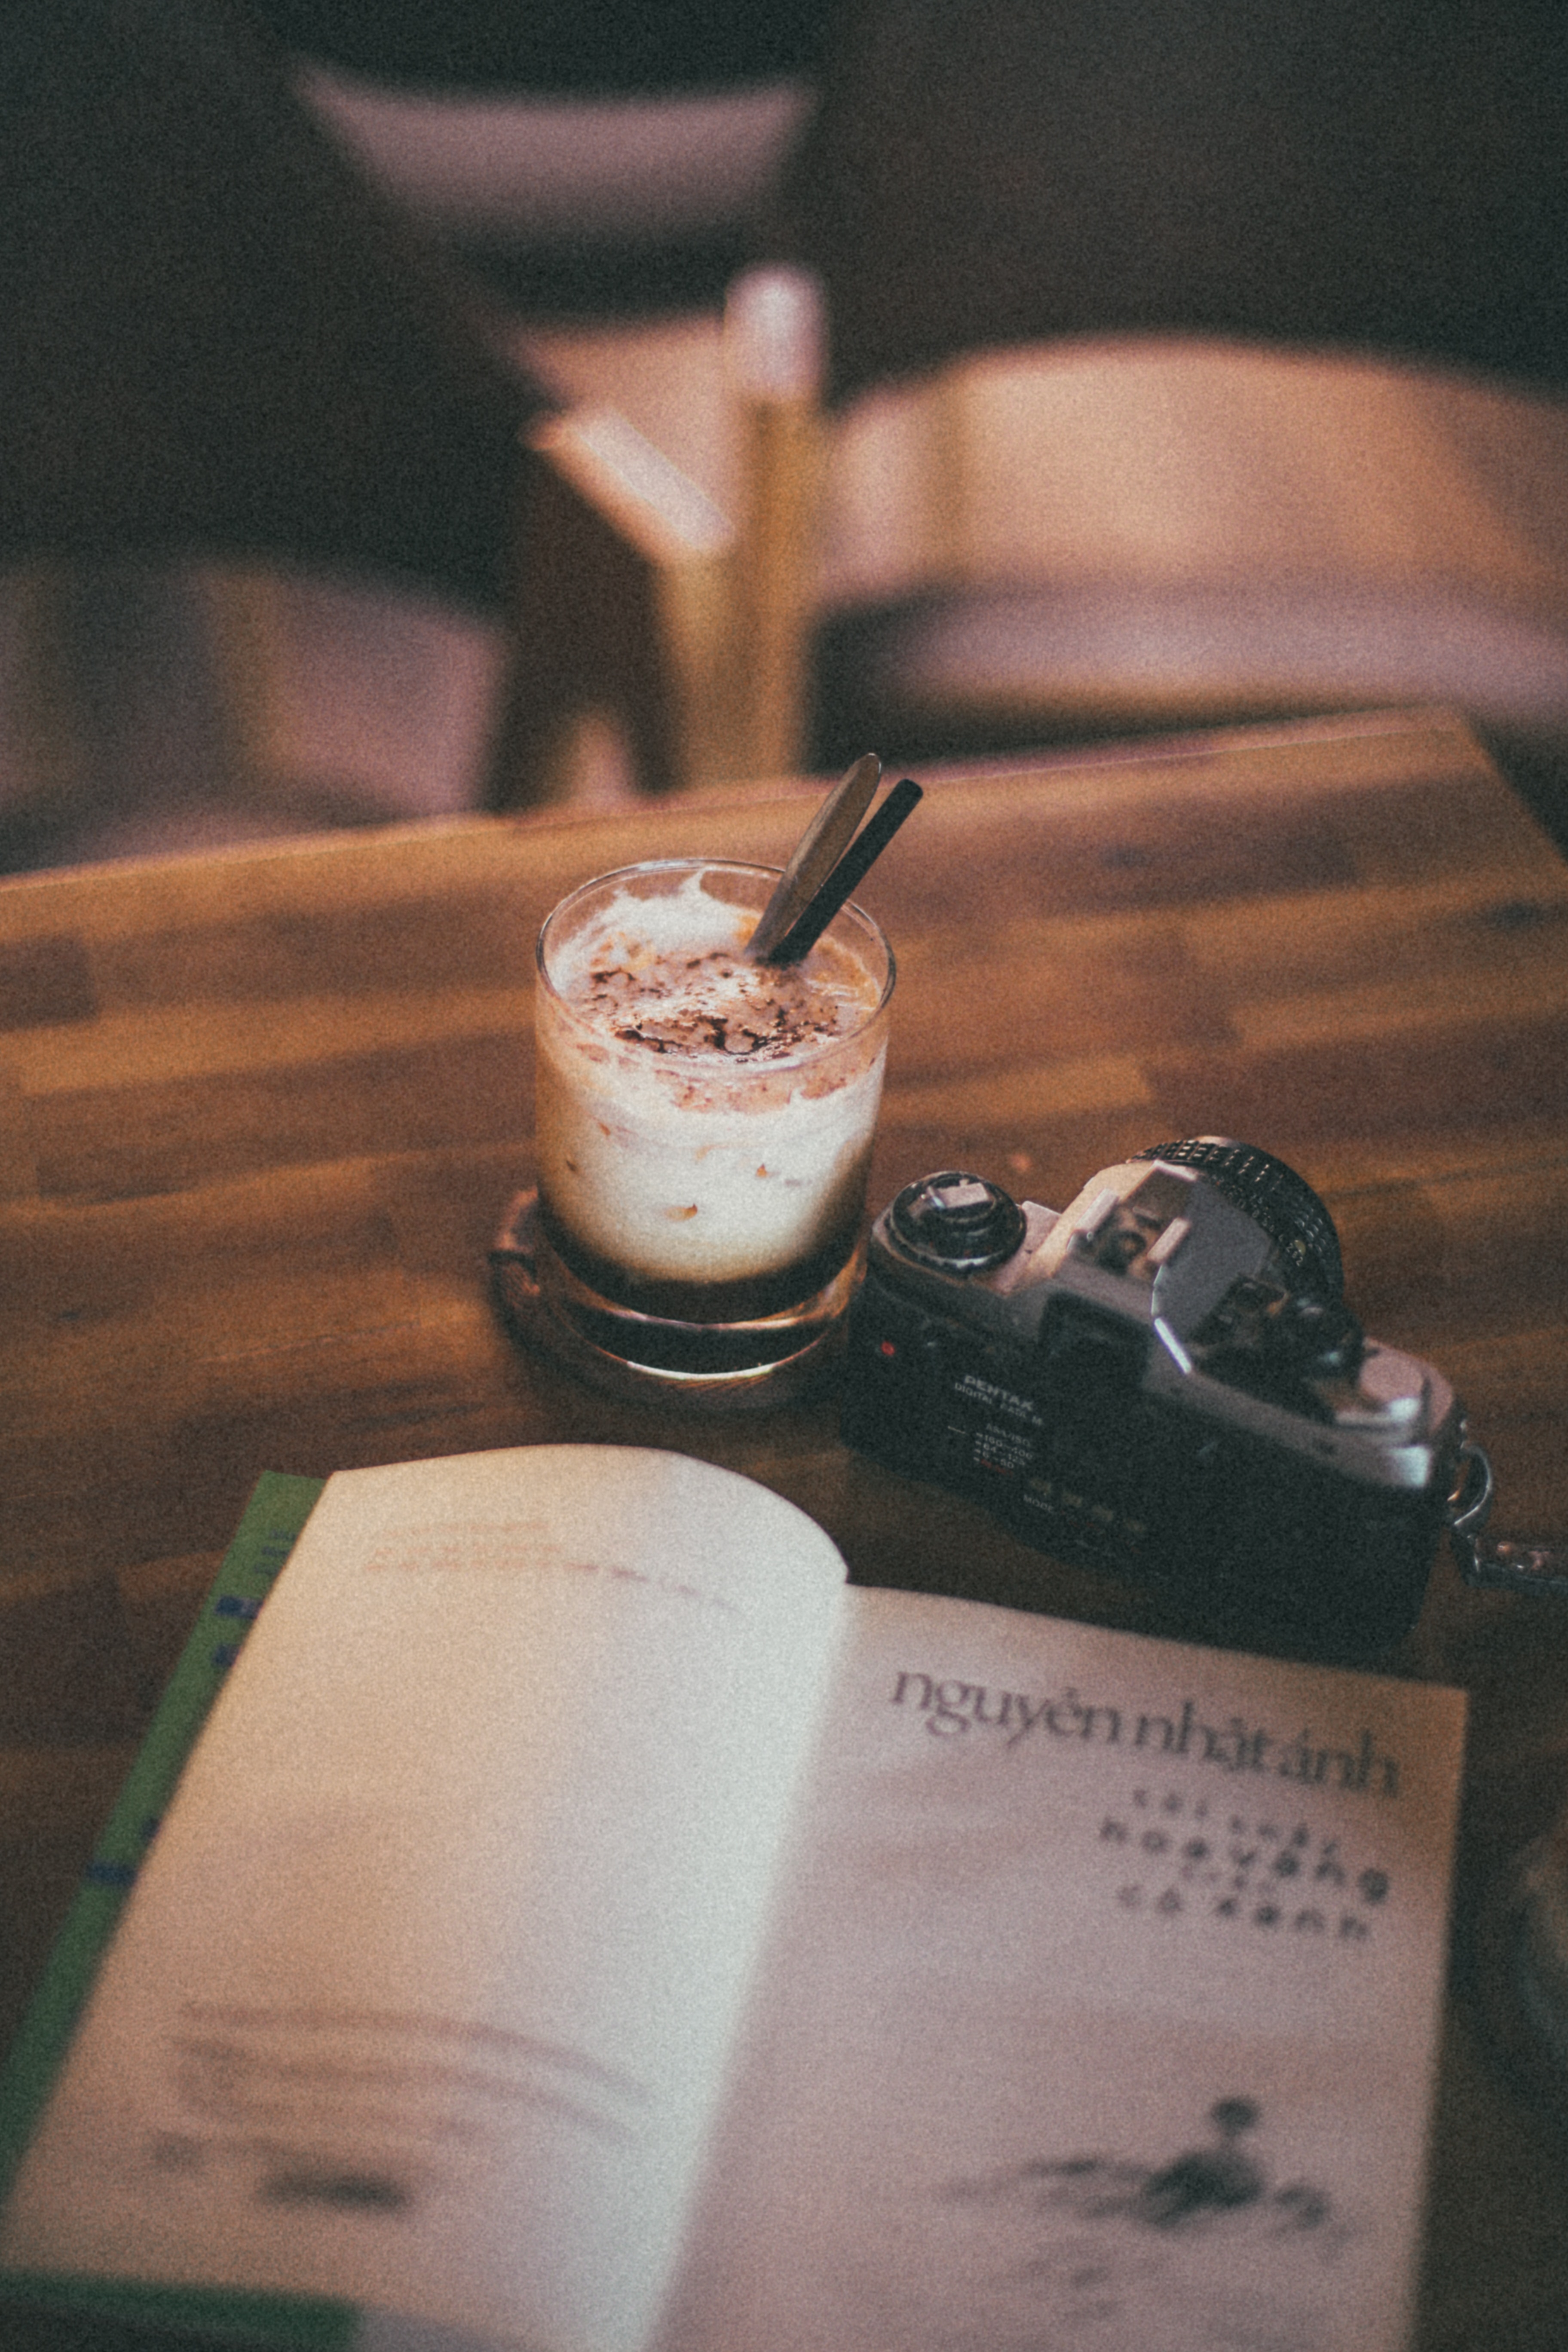
drink, food, frapp coffee, milkshake, sweetness, coffee, dessert, iced coffee